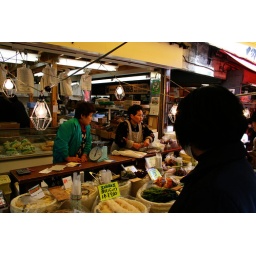
Shop near Tsukiji fish market